Nana (1926 film)

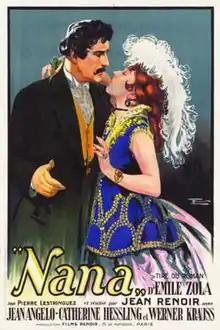

Nana is a 1926 French silent drama film directed by Jean Renoir and starring Catherine Hessling, Werner Krauss and Jean Angelo. It was Renoir's second full-length film and is based on the 1880 novel by Émile Zola.